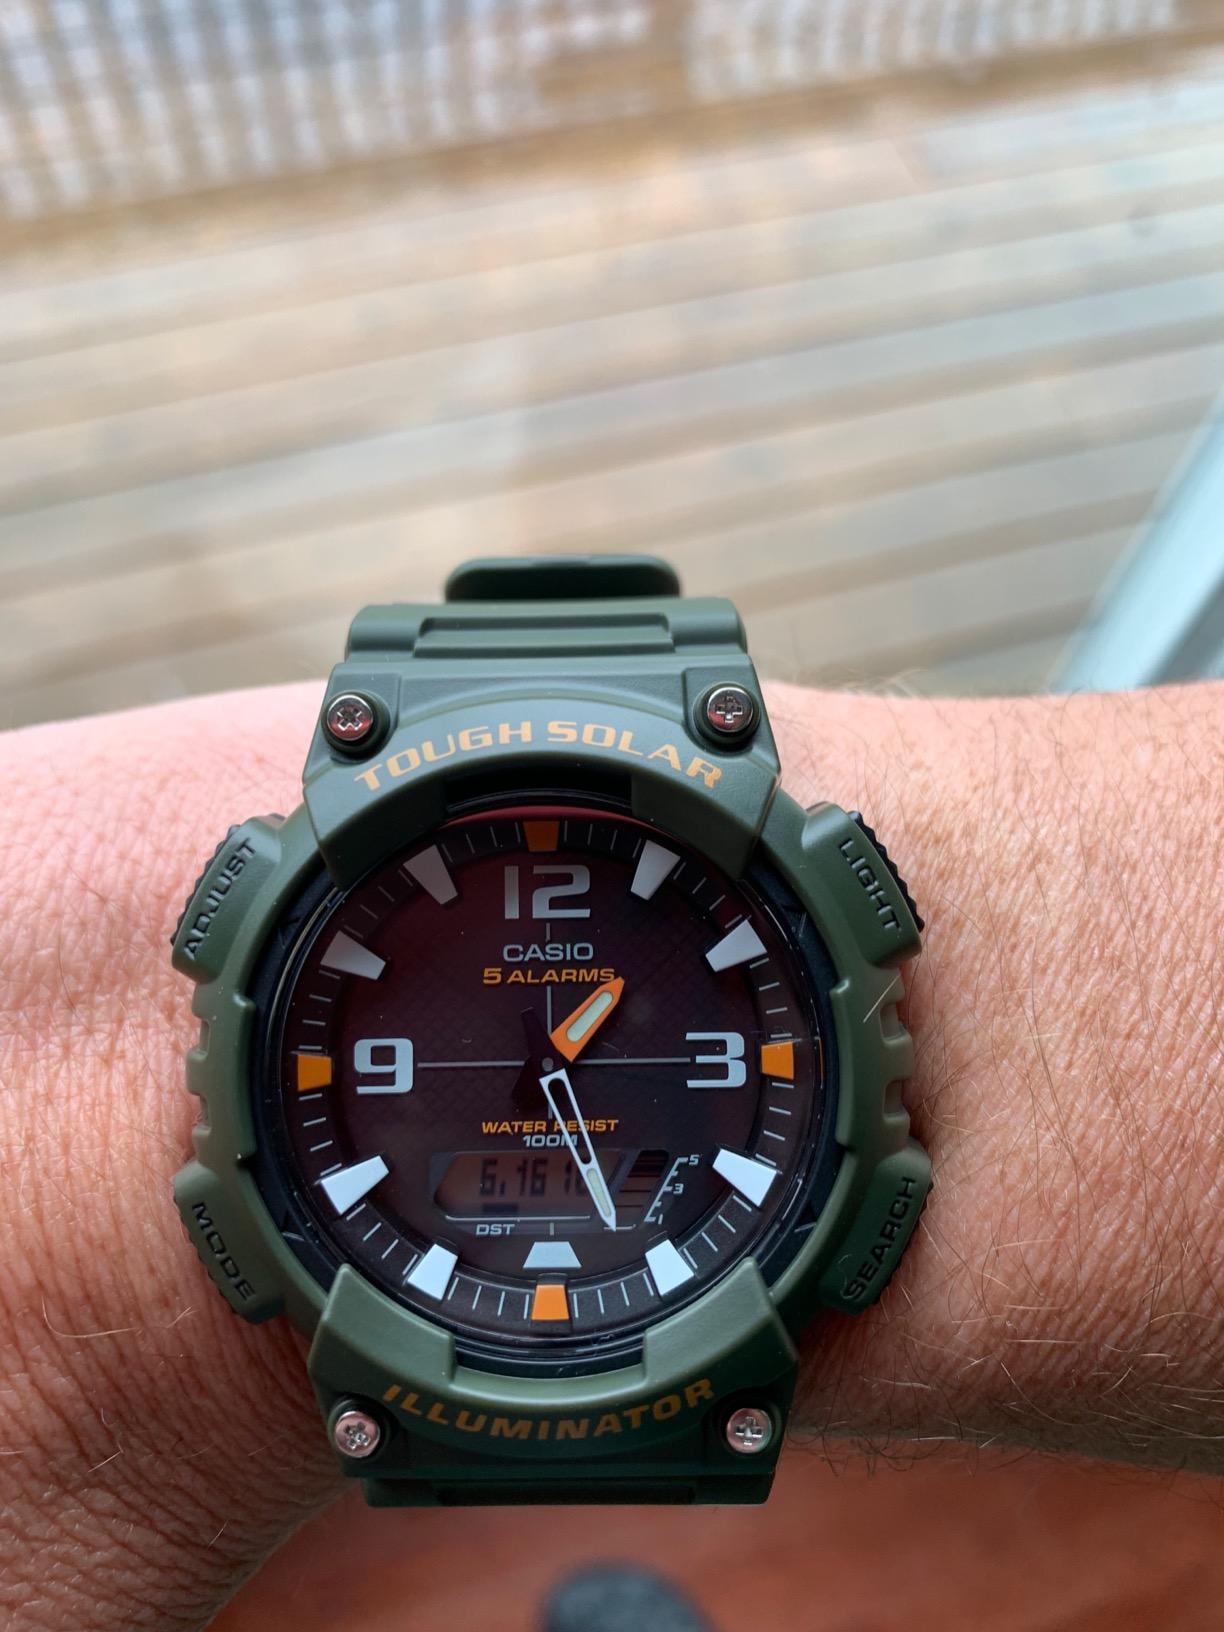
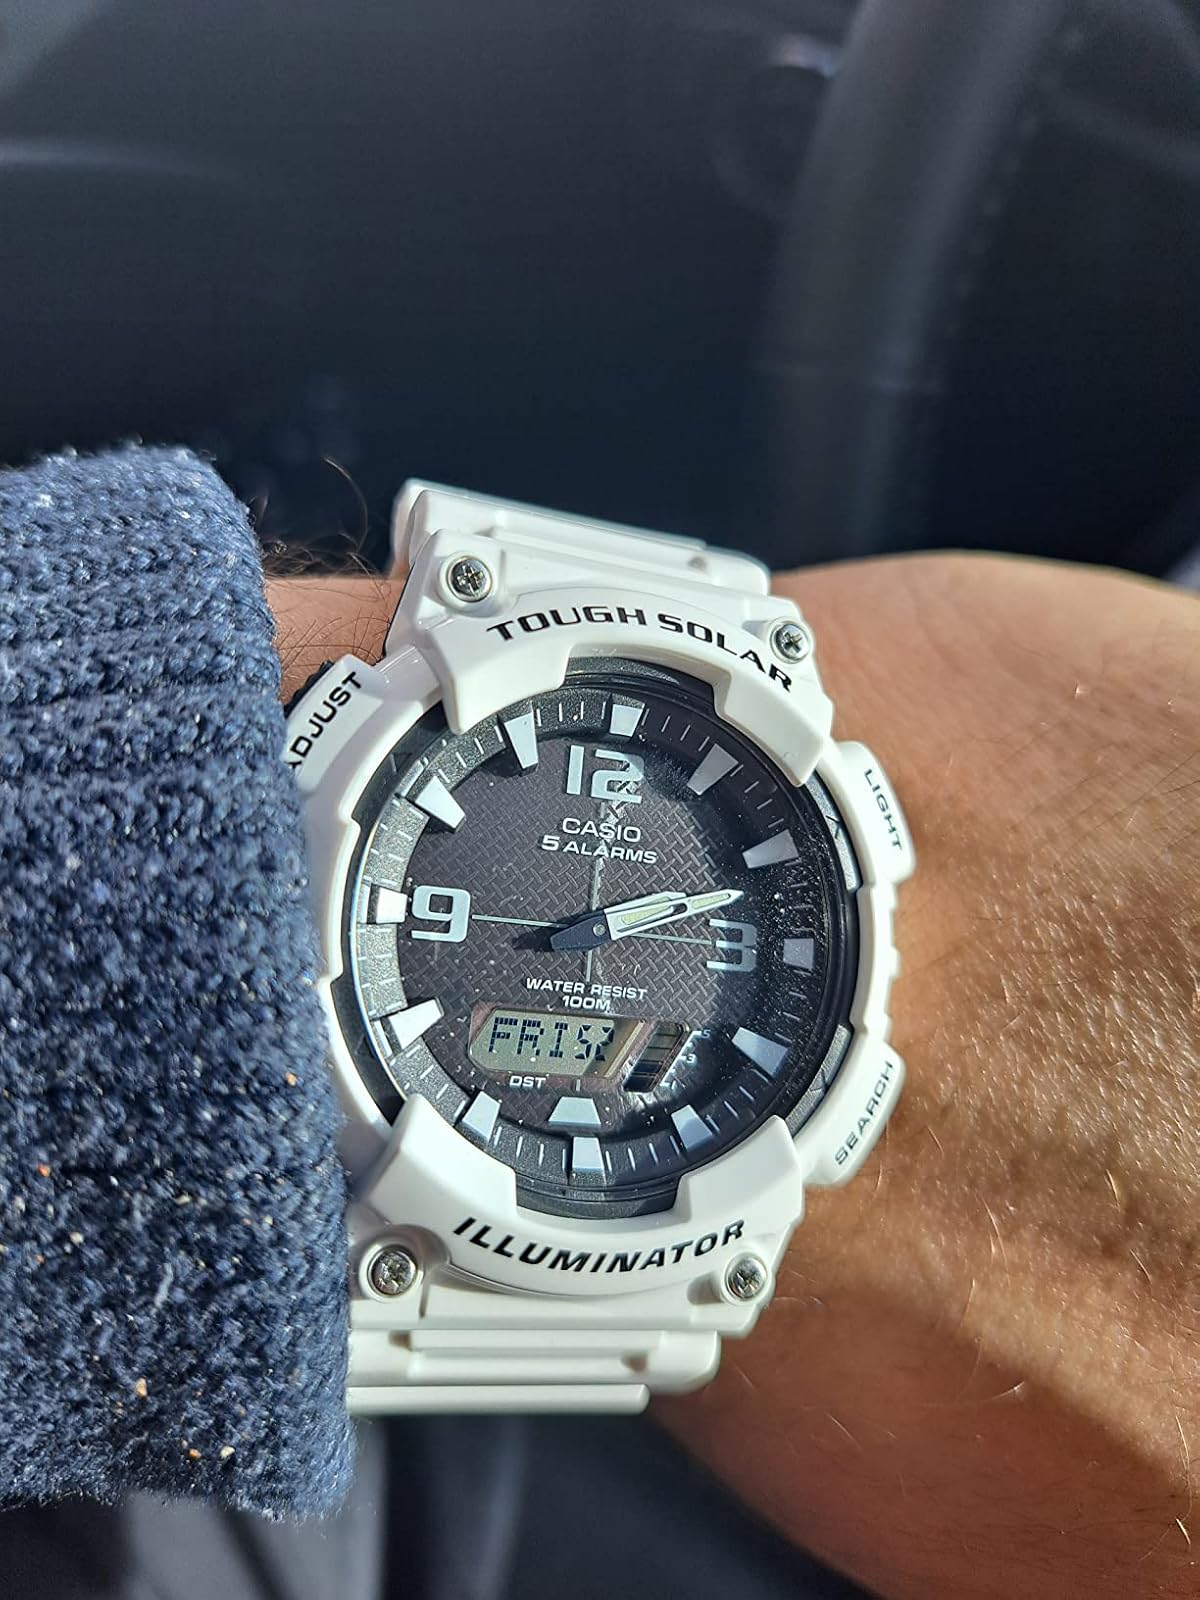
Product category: accessories_watch
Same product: no